Winter Woman

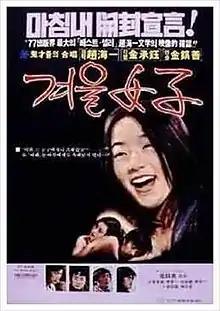

Winter Woman is a 1977 South Korean film. It is based on a novel by Cho Hae-il which was serialised in The Chosun Ilbo in 1975. The popularity of the novel led to the film being made. Dealing with the sexual awakening of the female protagonist, the book and film earned the condemnation of conservative critics, however, the author's leftist subtext was overshadowed by their sexual themes. The film was the best selling Korean film of the 1970s, and made a star of its female lead Chang Mi-hee.